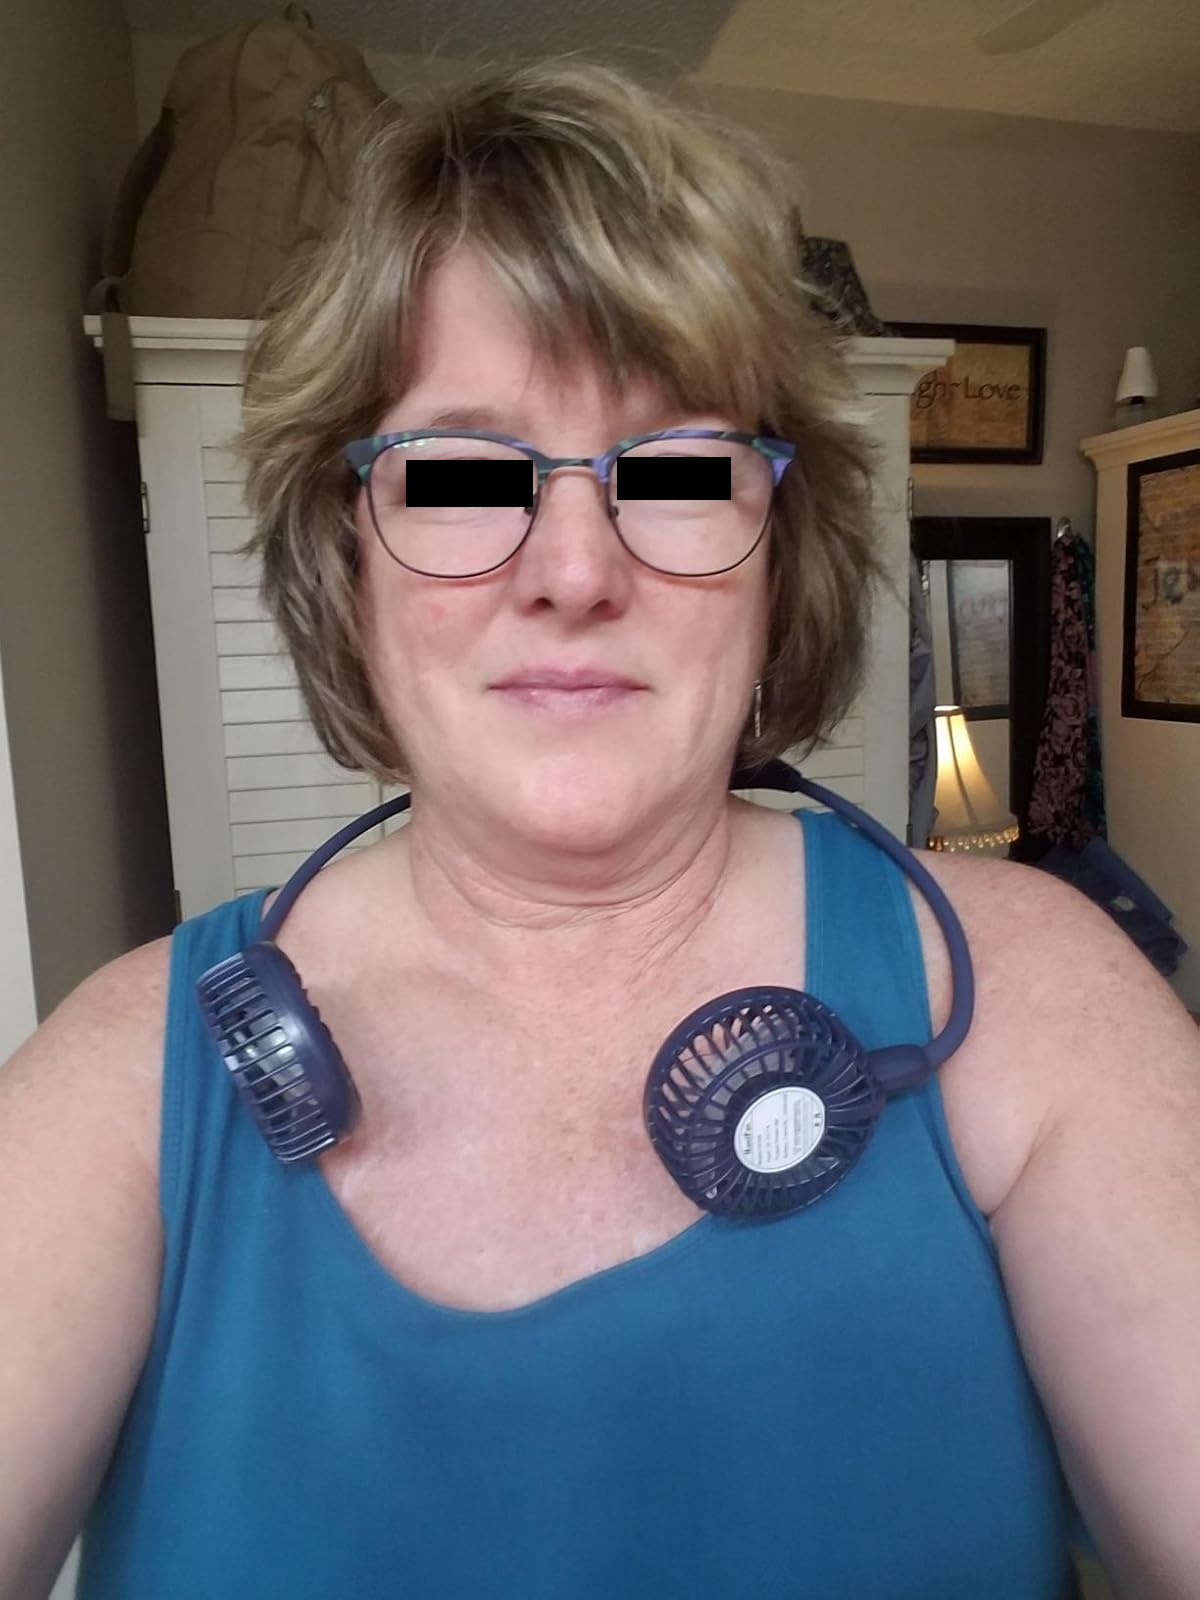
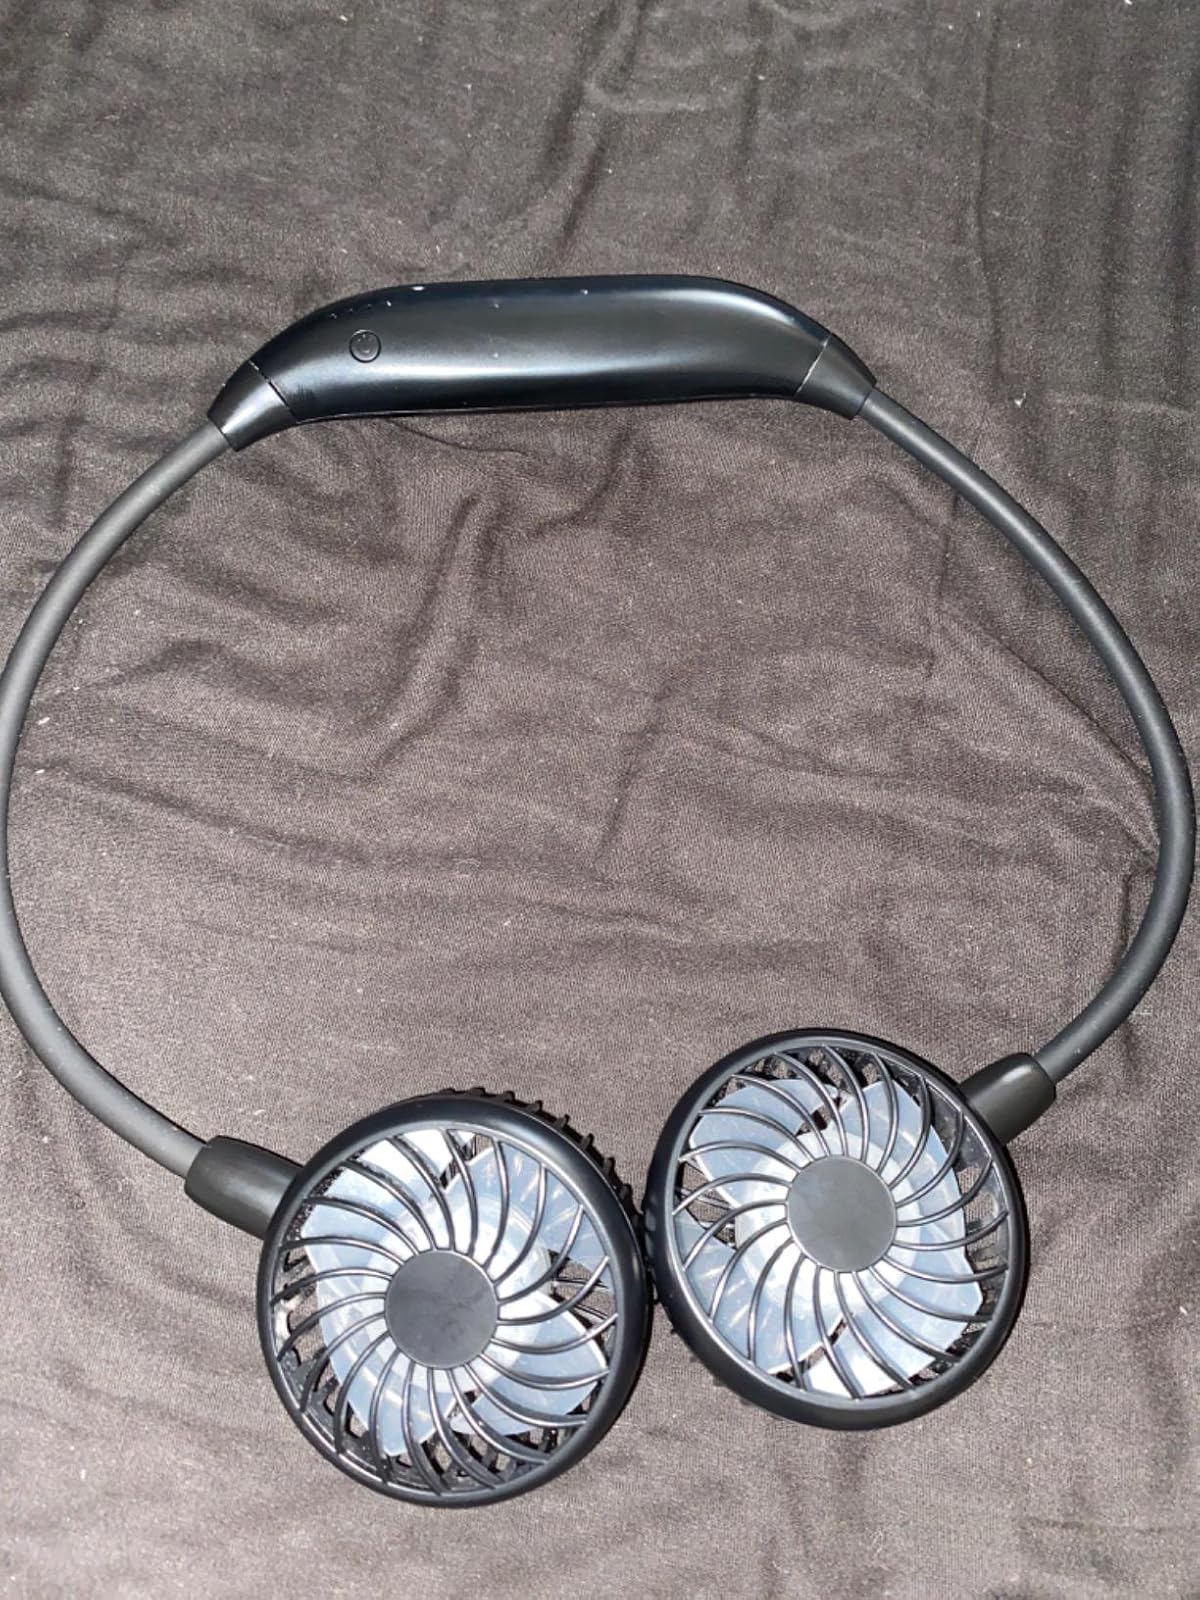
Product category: fan
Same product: no